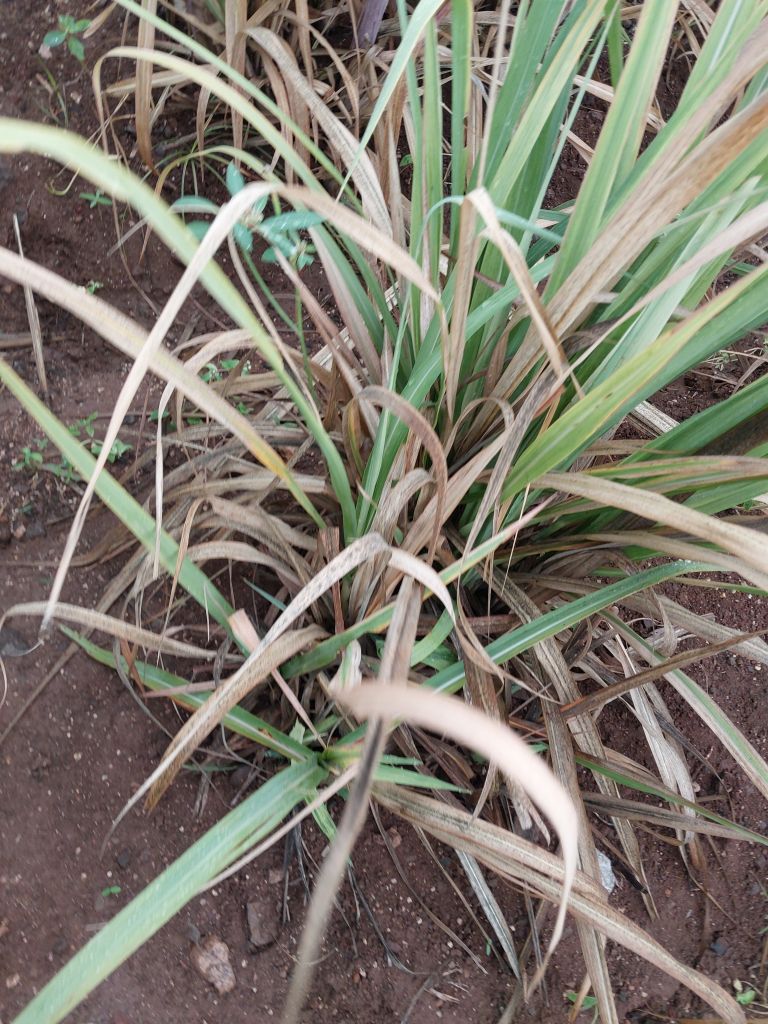
Label: Grassy shoot